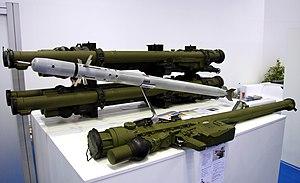
La frégate de classe Kyan Sittha est une classe de navires exploitée la marine birmane.
Le 9K38 Igla est un système de missile sol-air portatif guidé par infrarouges, fabriqué en Russie. « 9K38 » est la désignation appliquée par les russes pour leur système, le Département de la Défense des États-Unis lui ayant attribué le nom de « SA-18 » et son code OTAN étant « Grouse ».
La frégate de classe Aung Zeya est une classe de frégate exploitée par la marine birmane.
L'Armée Nationale de la République bolivarienne du Venezuela est l'armée de terre des forces armées vénézuéliennes.